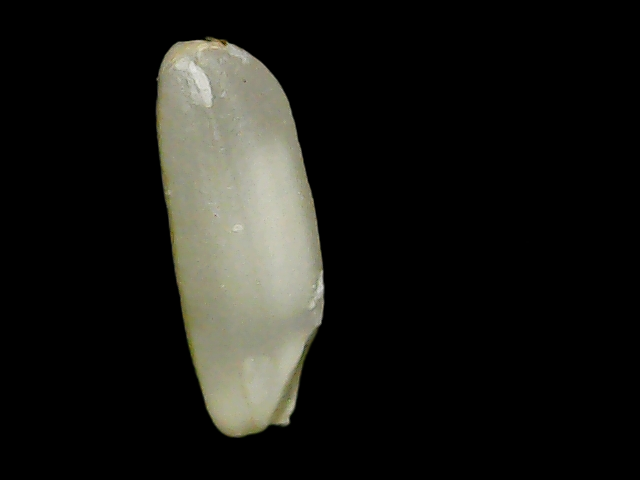
Rice variety: Binadhan21